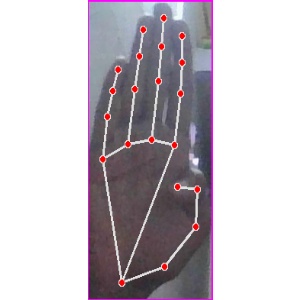
अक्षर: झ